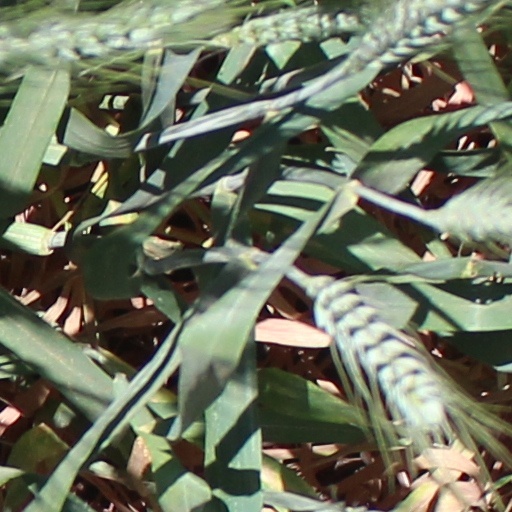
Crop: wheat